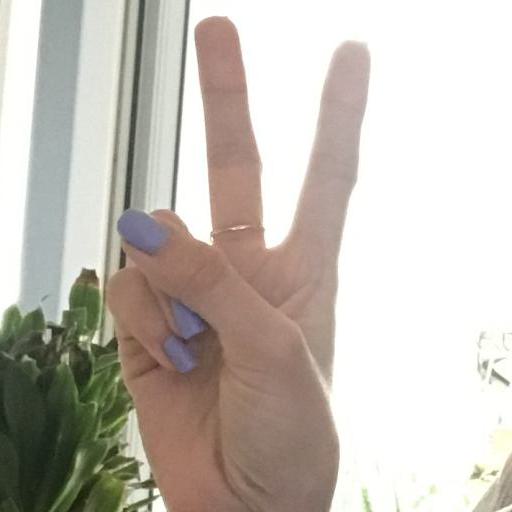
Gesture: peace